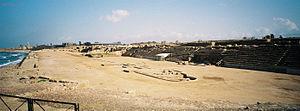
Voici une liste des cirques romains non exhaustive.